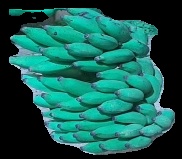
Variety: elakki-bale
Grade: grade3